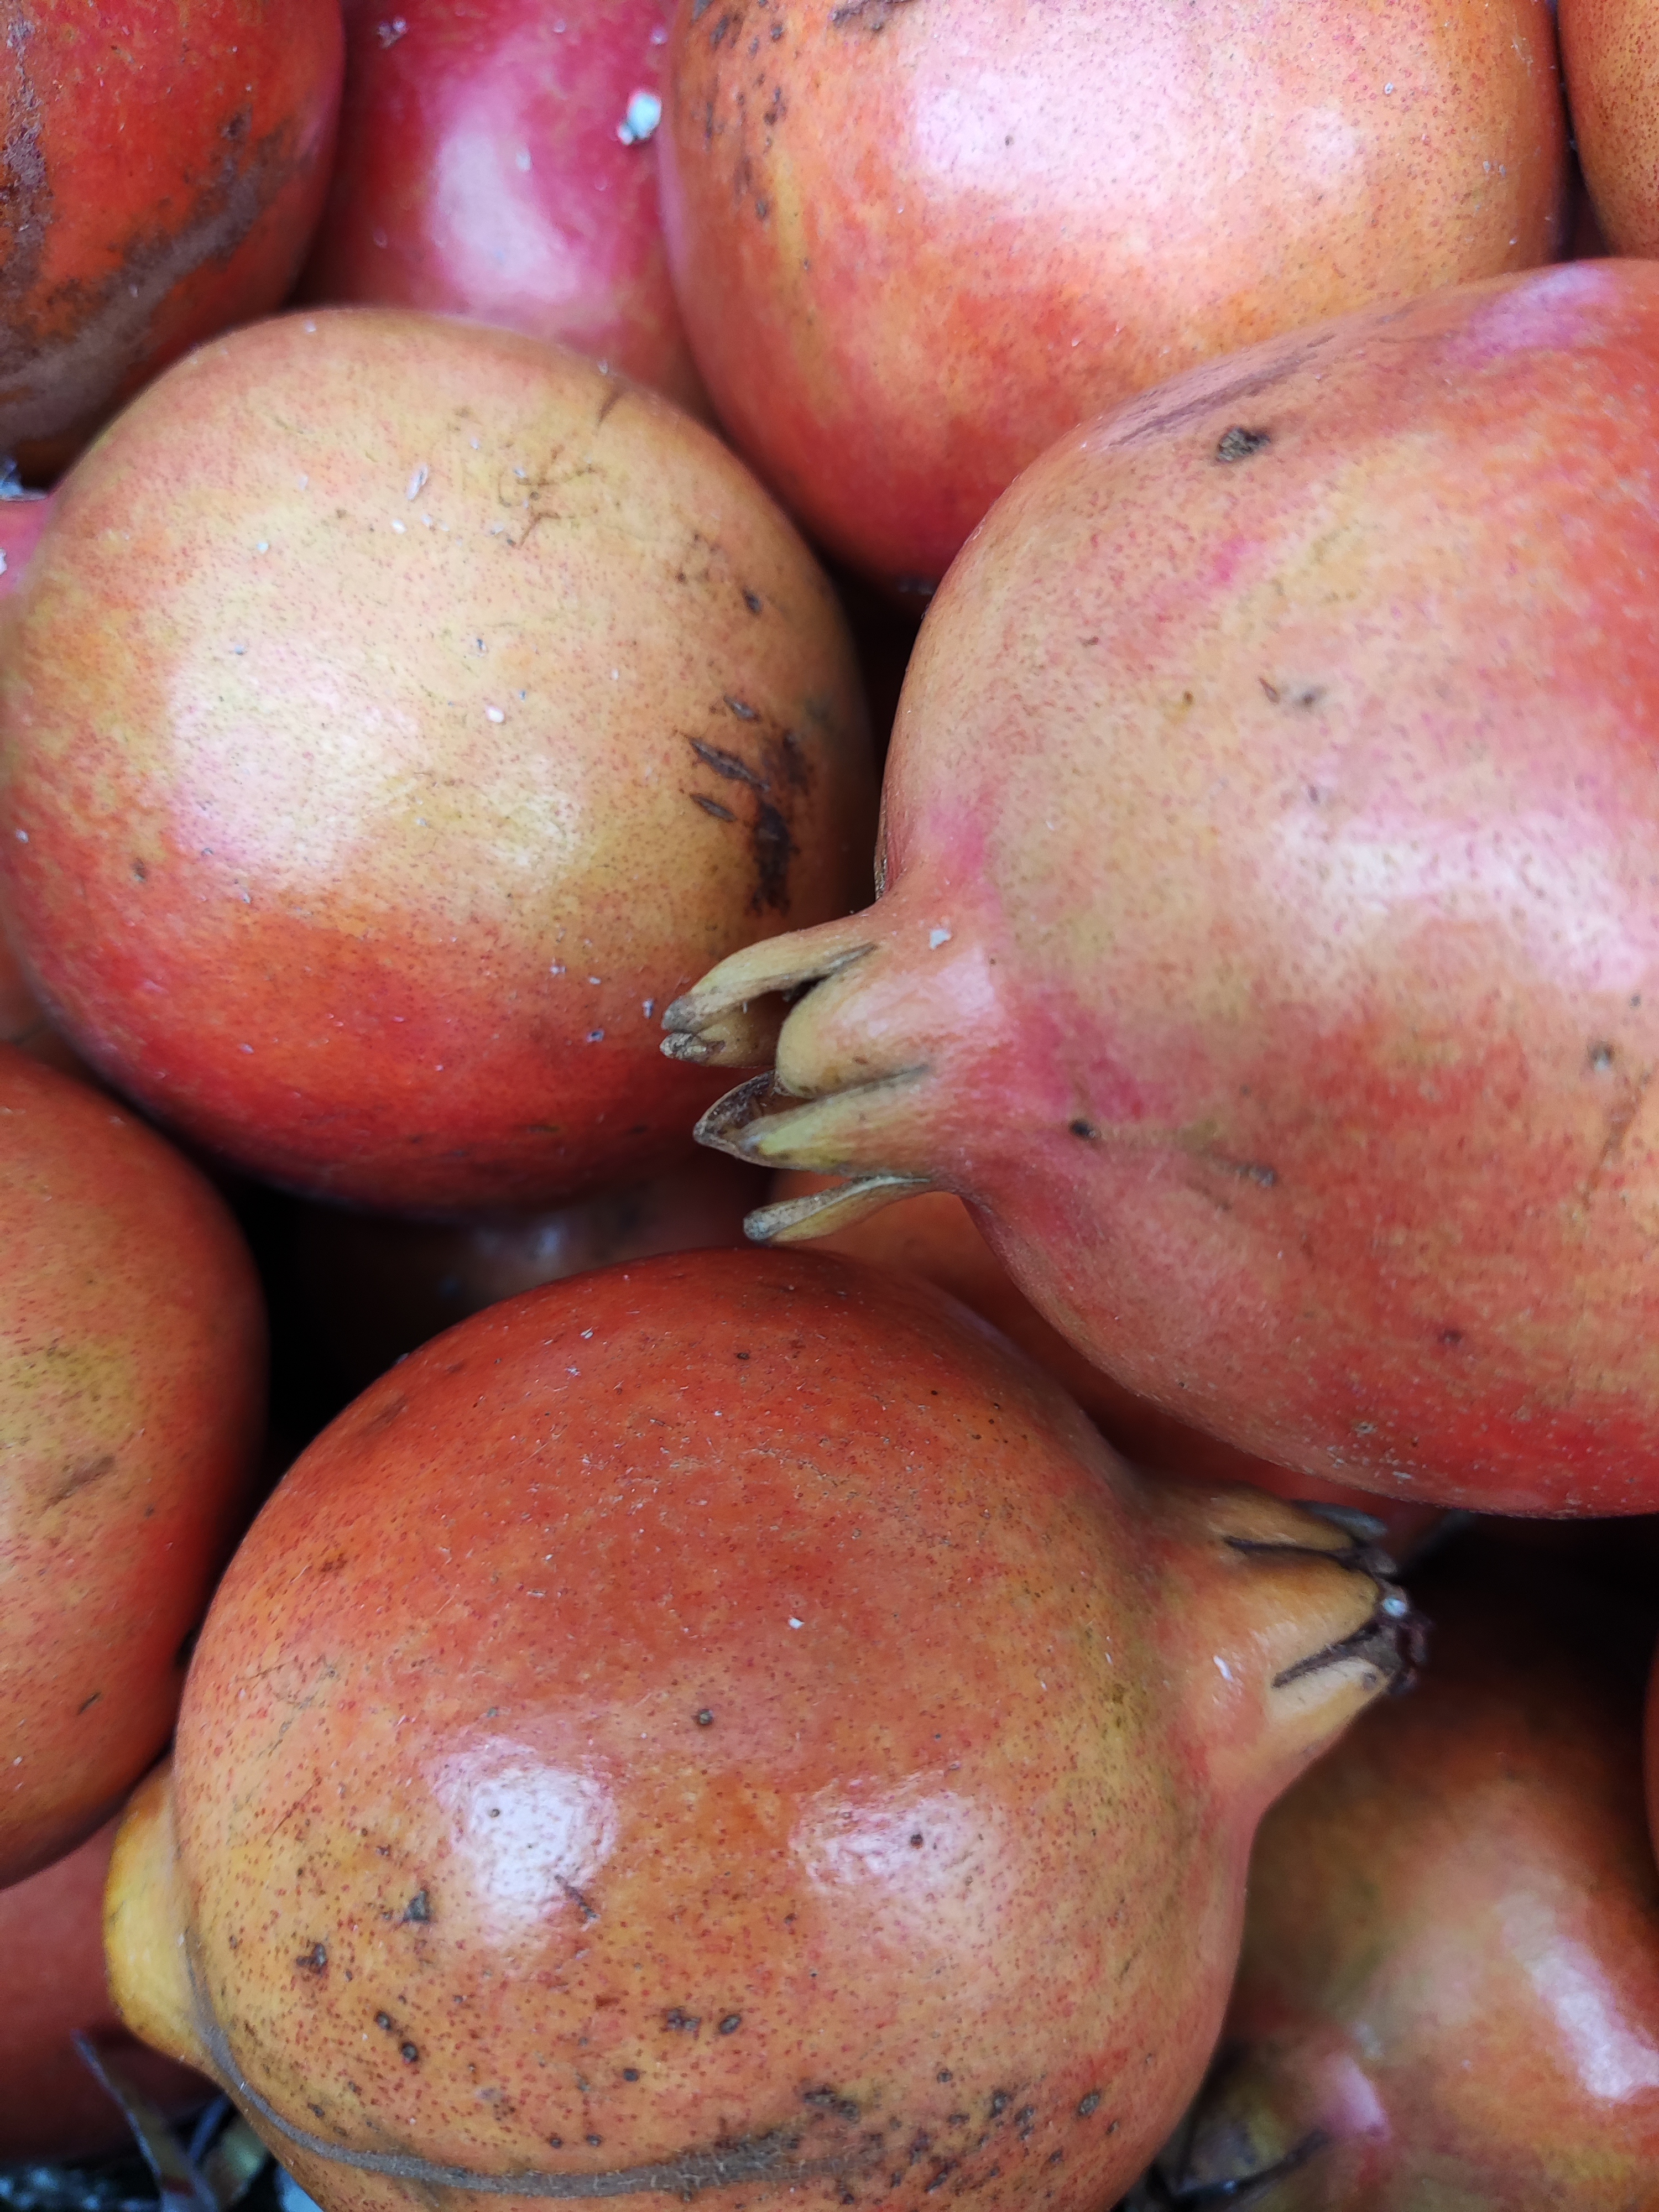
Fruit: pomegranate
Condition: fresh